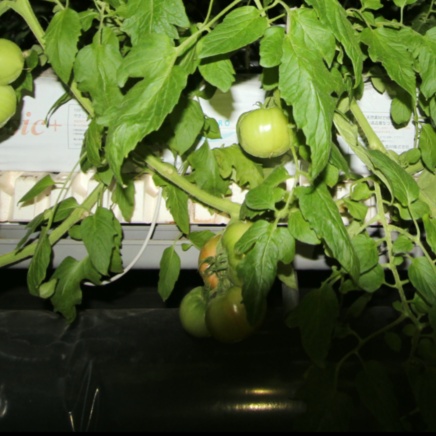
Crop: tomato